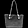
Label: Bag